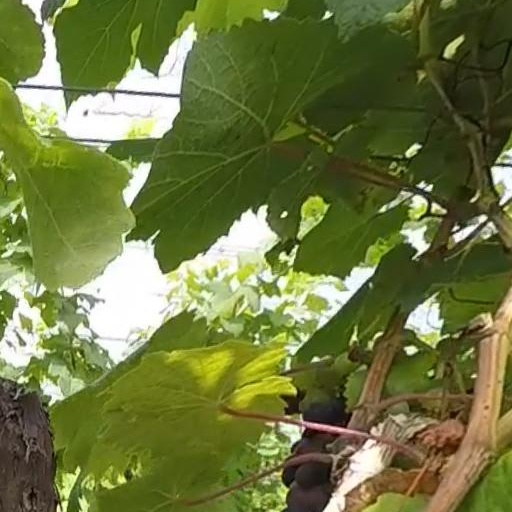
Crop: grape